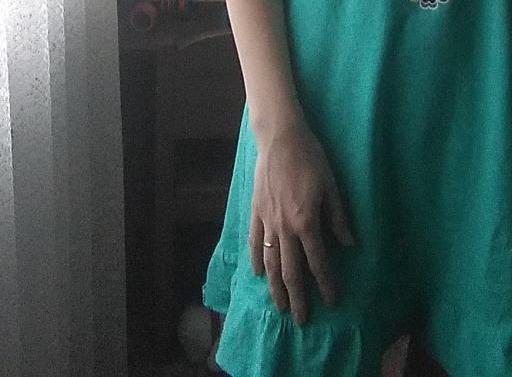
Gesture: no_gesture